Jim the World's Greatest

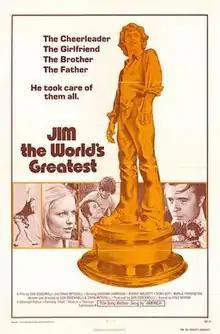

Jim the World's Greatest is a 1976 drama film written and directed by Don Coscarelli and Craig Mitchell. The movie began production when Coscarelli and Mitchell were 18-year-olds, while being financed by their parents at a stated cost of $250,000.